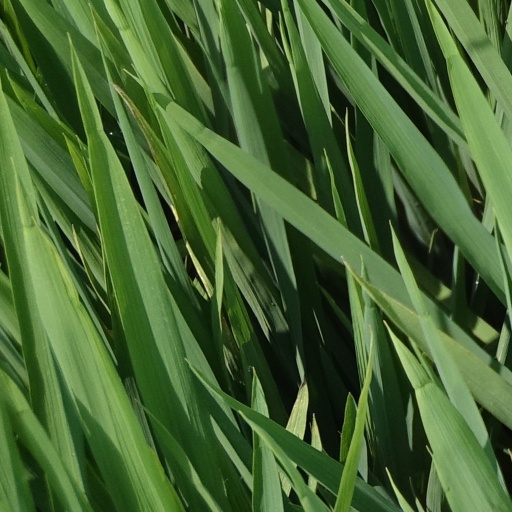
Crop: rice